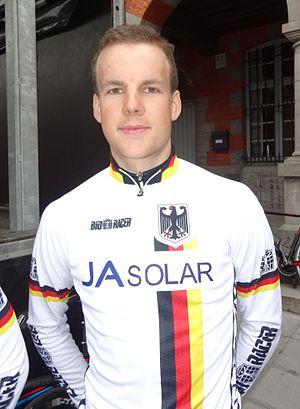
Triptyque des Monts et Châteaux 2014, étape 1, 4 avril 2014, départ d'Antoing. Depicted person&#58
Jonas Koch, né le 25 juin 1993 à Schwäbisch Hall, est un coureur cycliste allemand, membre de l'équipe CCC.